Japanese poetry

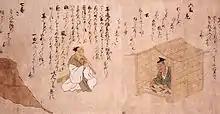
Illustration of the "32 Persons of Different Occupations Poetry Competition", 1494

Much traditional Japanese poetry was written as the result of a process of two or more poets contributing verses to a larger piece, such as in the case of the "renga" form. Typically, the "honored guest" composing a few beginning lines, often in the form of the "hokku" (which, as a stand-alone piece, eventually evolved into the haiku). This initial sally was followed by a stanza composed by the "host." This process could continue, sometimes with many stanzas composed by numerous other "guests", until the final conclusion. Other collaborative forms of Japanese poetry also evolved, such as the "renku" ("linked-verse") form. In other cases, the poetry collaborations were more competitive, such as with "uta-awase" gatherings, in which Heian period poets composed "waka" poems on set themes, with a judge deciding the winner(s).